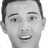
Emotion: surprise